Millennium Cross

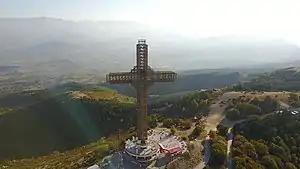
Aerial View of The Millennium Cross

The Millennium Cross ("Mileniumski krst") is a 66-metre (217 ft) tall cross situated on the top of Vodno Mountain in North Macedonia above the capital city of Skopje. Built in 2002, it is one of the tallest crosses worldwide. It was constructed to serve as a memorial for 2,000 years of Christianity in Macedonia and to honour biblical passages citing the evangelisation activities of St. Paul within the region. The monument has become a symbol associated with or representing Skopje. As a landmark, the cross has turned into a tourist destination with the best observation point to see the panorama of the capital city.